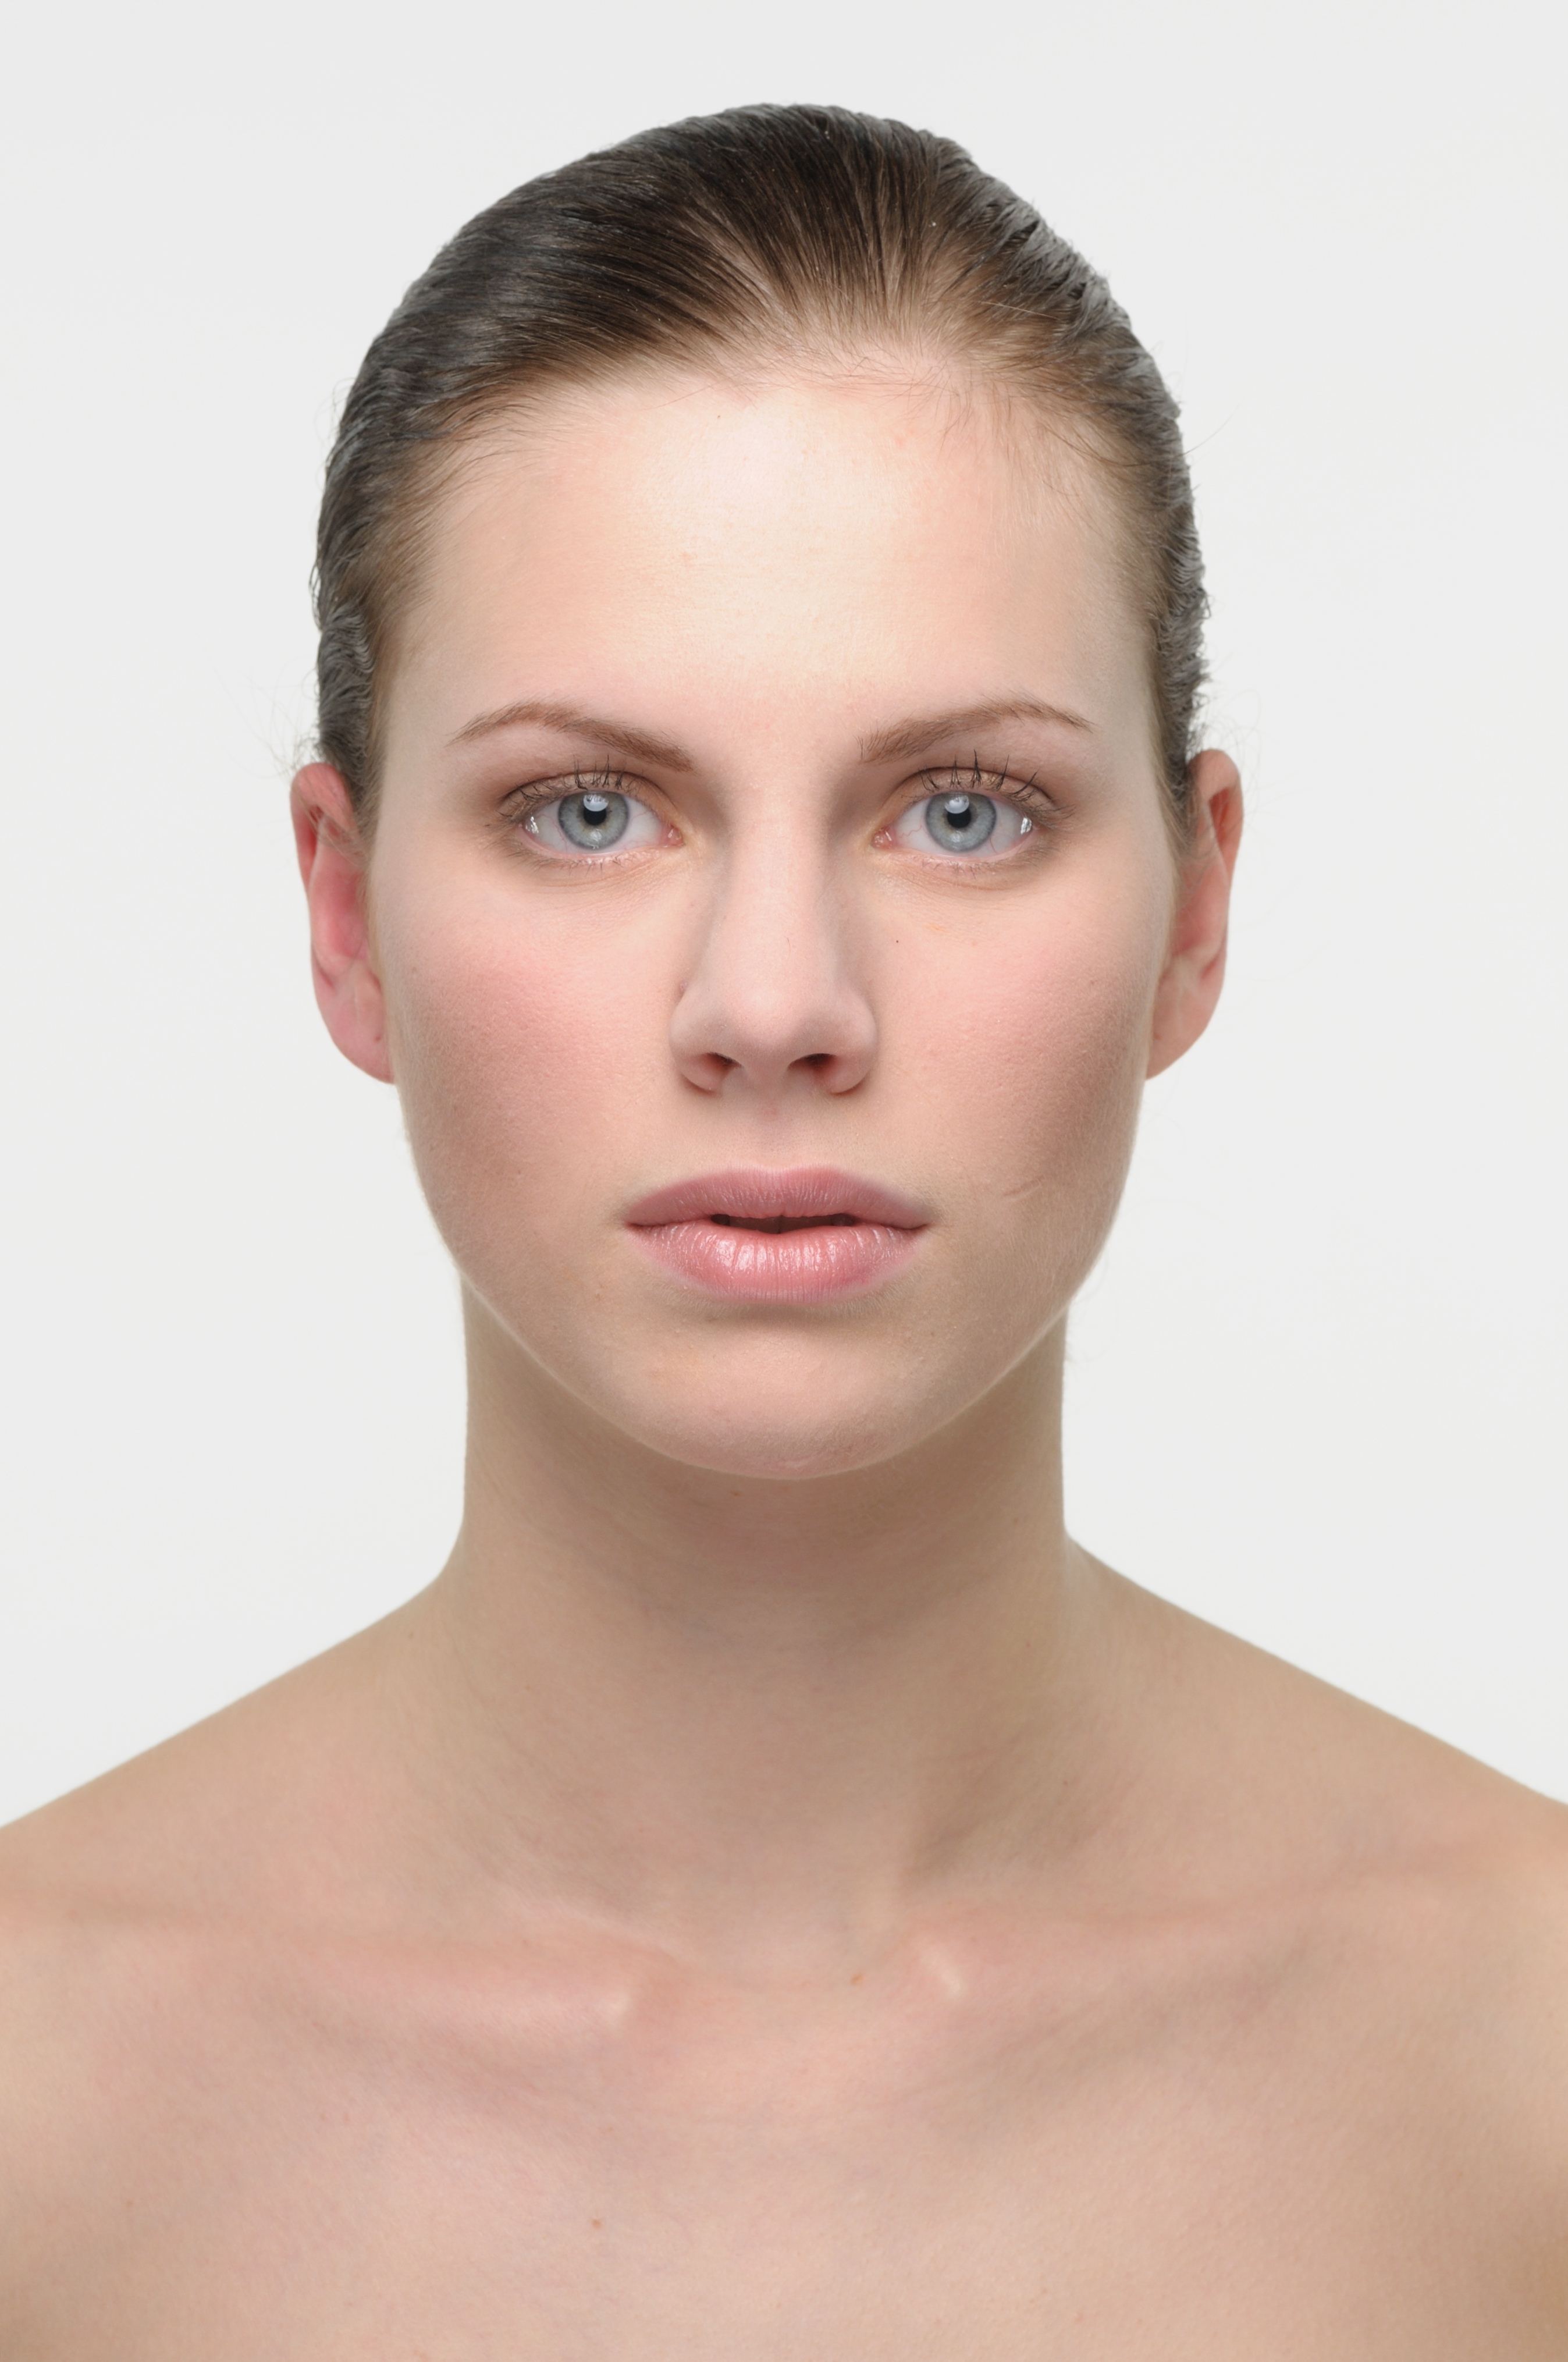
Gender: women